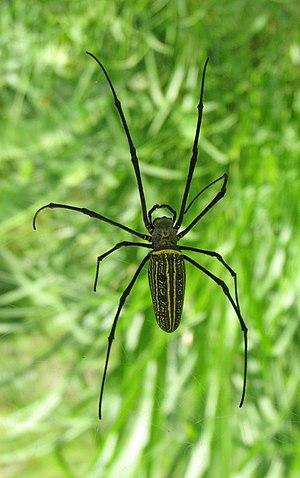
Spécimen femelle photographié dans la forêt, près d'Ubud (Ile de Bali, Indonésie) NB
Nephila pilipes est une espèce d'araignées aranéomorphes de la famille des Araneidae.